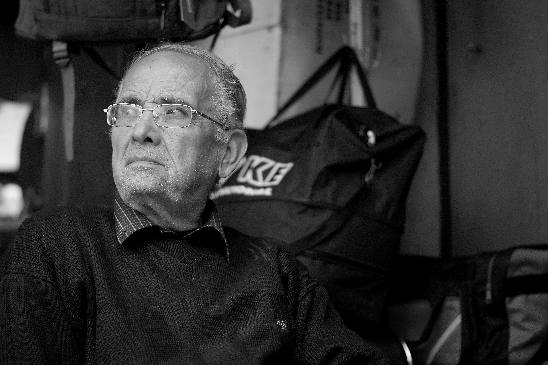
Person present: Yes